World Rugby Museum

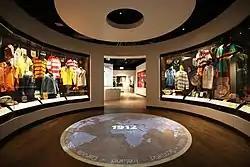
The "Sport of Empire and the World" gallery

The World Rugby Museum is a sports museum in the South Stand of Twickenham Stadium, London, England. Its collection comprises over 37,000 pieces of rugby memorabilia, boots, balls, jerseys, programmes, match-tickets, books and assorted paraphernalia.